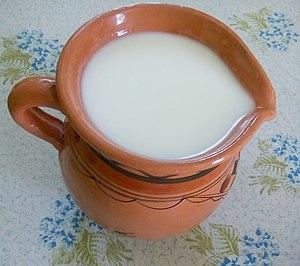
Leben, un plat traditionnel.